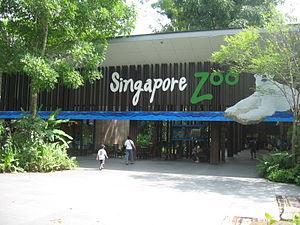
Le Zoo de Singapour, qui a pour dénomination officielle Singapore Zoological Gardens et qui est localement connu comme le Mandai Zoo, est un parc zoologique singapourien, situé à côté de deux des trois autres zoos que compte la cité-État, le Night Safari et le River Safari, qui sont aussi gérés par l'ONG Wildlife Reserves Singapore. Sa superficie est de 28 hectares.